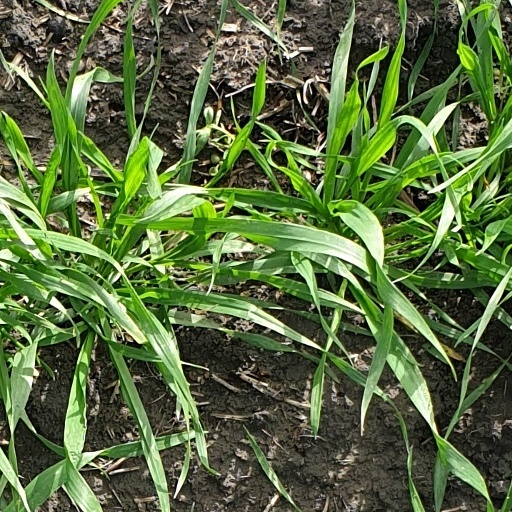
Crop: wheat